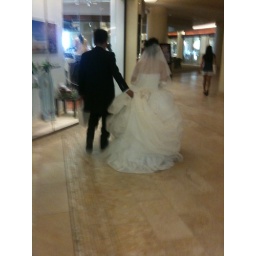
He was holding her train as they were walking side by side, by themselves :)